Alejandro Ciccarelli

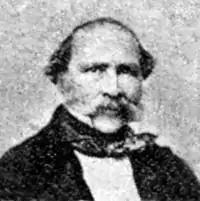
Alejandro Cicarelli

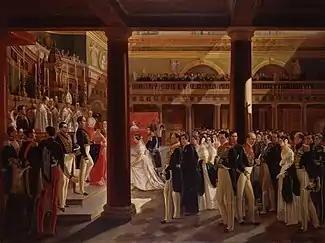
Wedding by proxy of the Empress Teresa Cristina of Brazil, 1846

Alejandro Ciccarelli Manzoni, originally Alessandro Ciccarelli (25 January 1811, Naples - 5 May 1879, Santiago) was an Italian-born Chilean painter and educator. He was the first director of the Academy of Painting in Santiago, Chile.